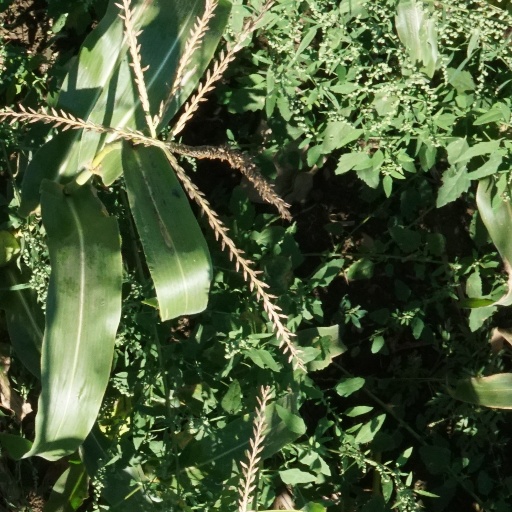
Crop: maize; corn